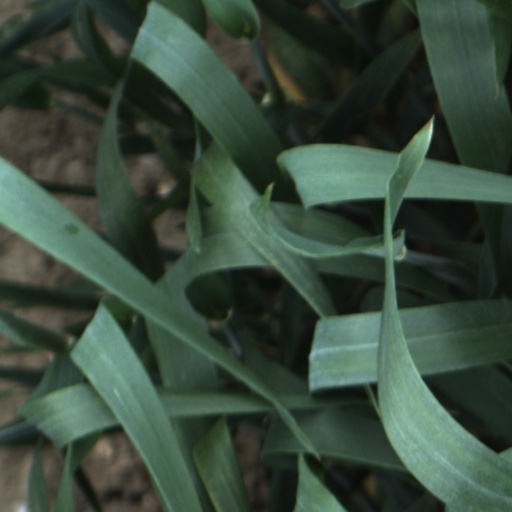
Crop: wheat